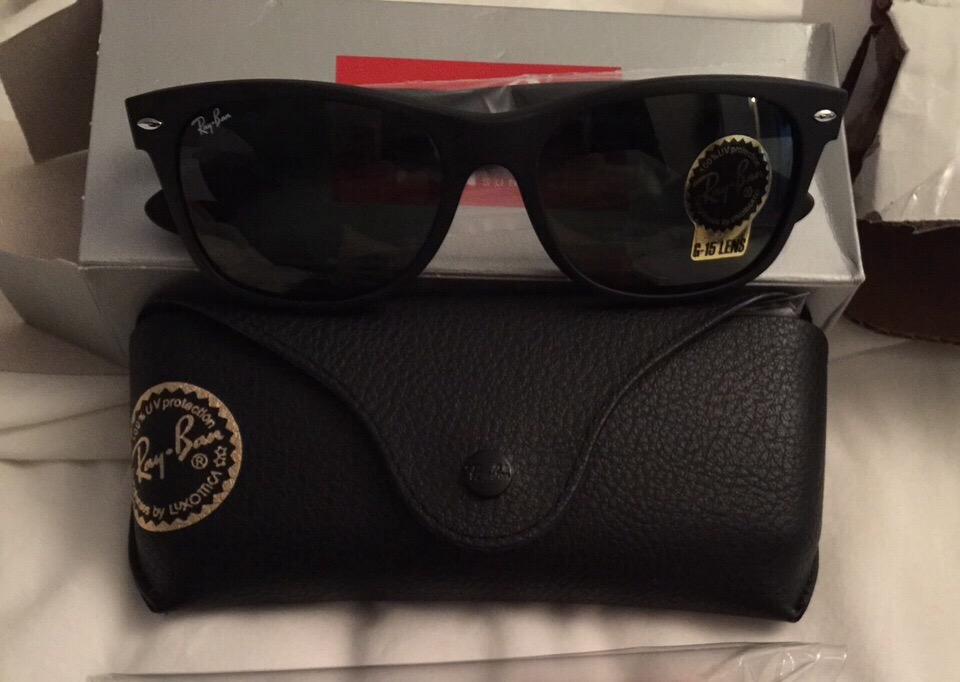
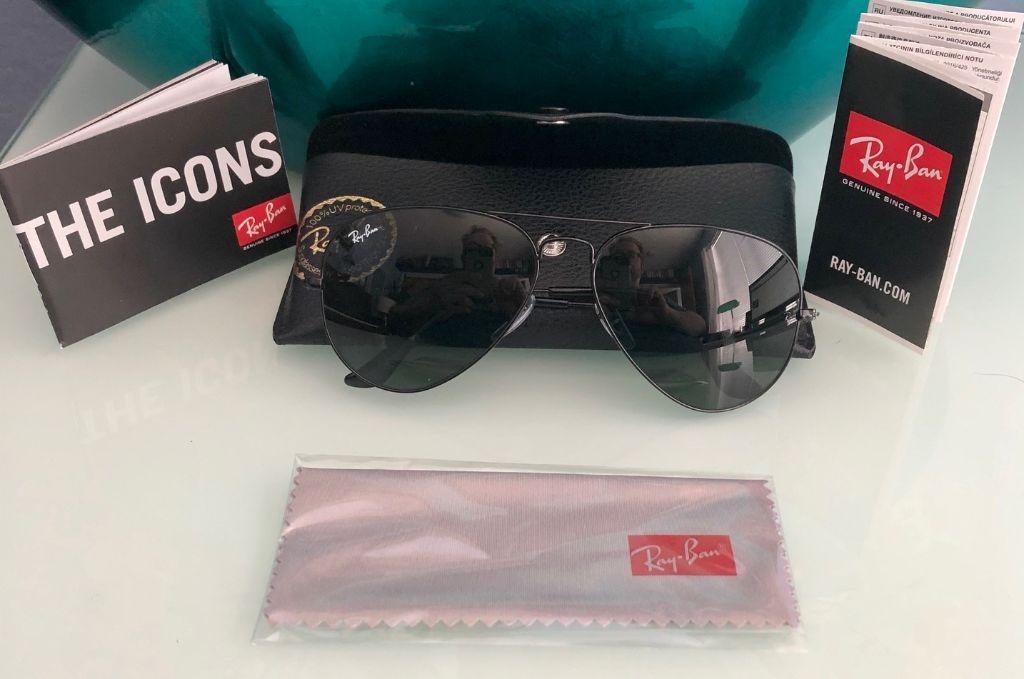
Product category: accessories_sunglasses
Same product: no